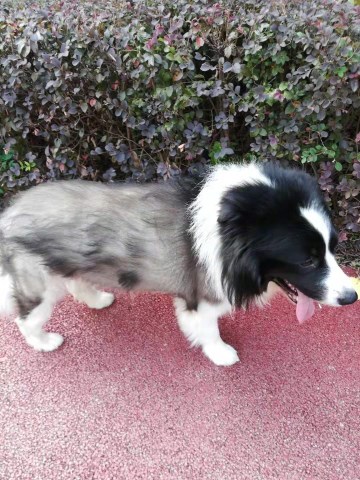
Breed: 2594-n000109-Border_collie